Red Bull Racing

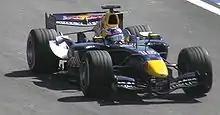
Robert Doornbos replaced Klien for the last three races of the season.

Coulthard scored a point at Montreal, passing Jenson Button in the closing stages of the race despite starting in last place due to an engine change that warranted a grid penalty. Klien also fared well, driving the second RB2 to 11th position. At the Klien retired along with eight other cars including Toro Rosso driver Scott Speed on the first lap after a series of first corner incidents. Coulthard finished 7th.